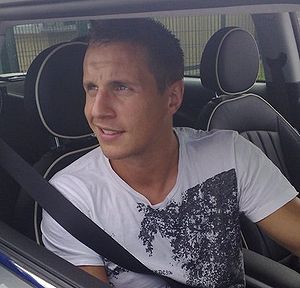
Phil Jagielka
Philip Nikodem "Phil" Jagielka er en engelsk fodboldspiller, der spiller for Everton FC i den engelske Premier League. Han har spillet for klubben siden sommeren 2007, hvor han kom til fra Sheffield United.